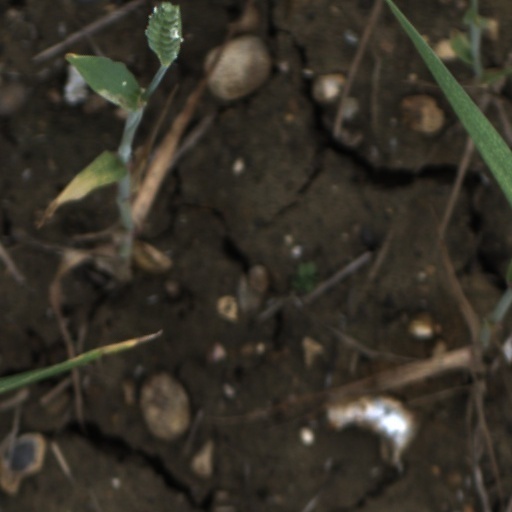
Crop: wheat